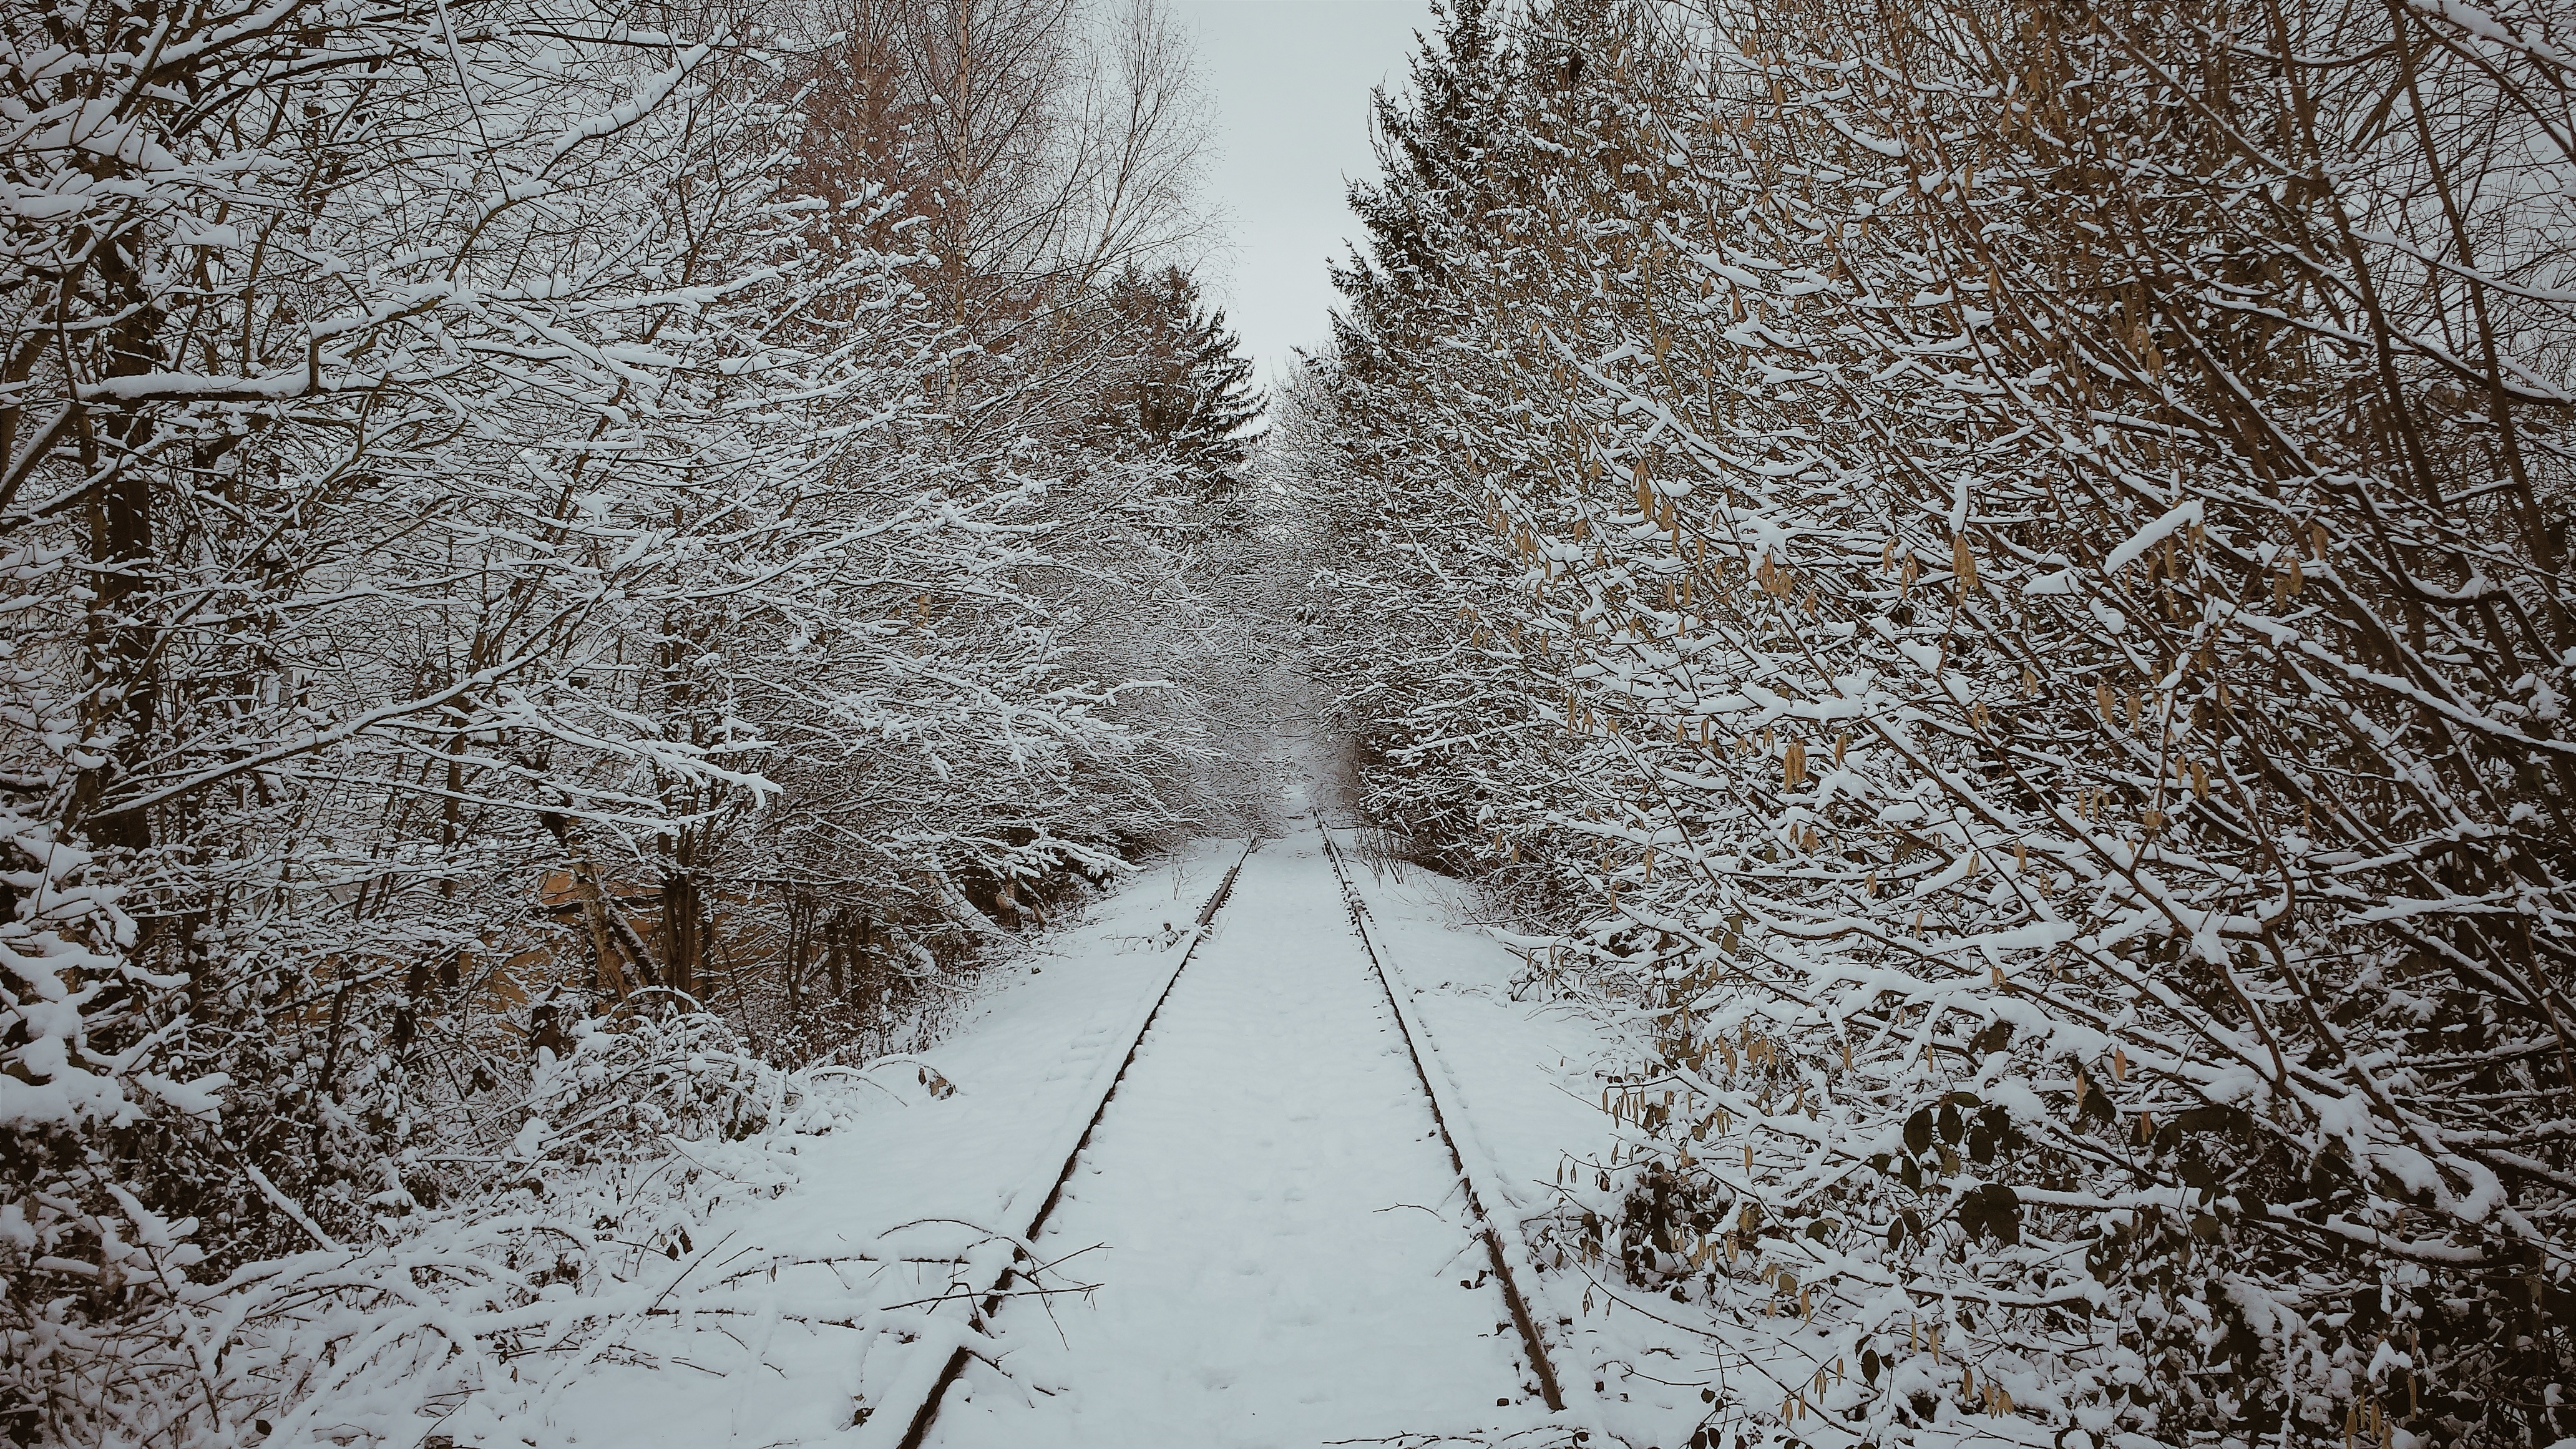
landscape, tree, forest, branch, snow, cold, winter, track, railway, frost, train, ice, scenic, weather, season, seasons, railroad track, blizzard, woodland, seemed, leave, freezing, railroad tracks, woody plant, winter storm, rain and snow mixed